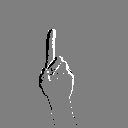
ASL letter: d